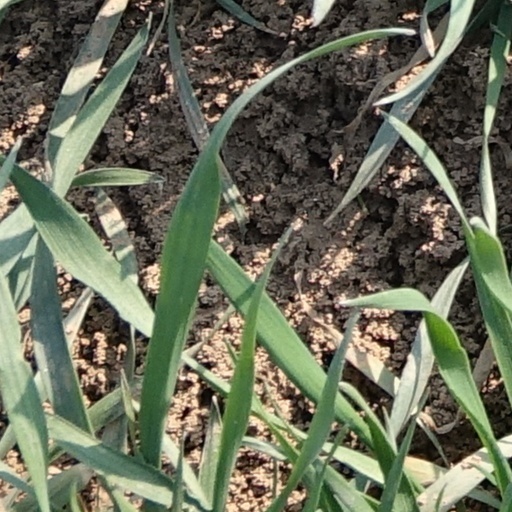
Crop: wheat